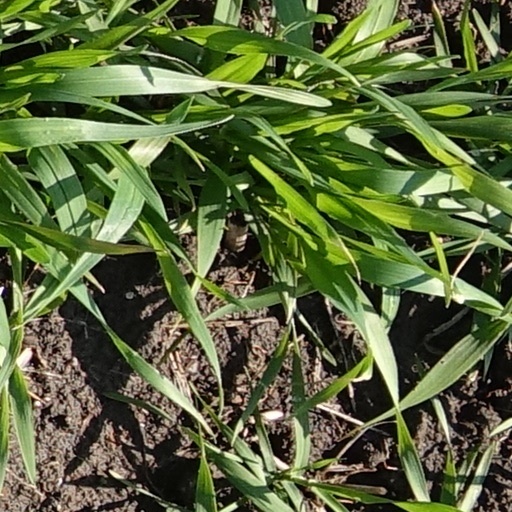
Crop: wheat